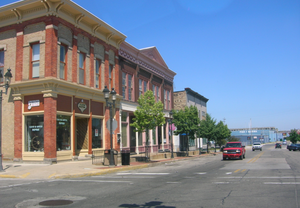
Bay City est une ville américaine située au centre-est de la péninsule inférieure de l'État du Michigan, sur la baie de Saginaw du lac Huron. La ville est le siège du comté de Bay. Sa population s’élevait à 34 932 habitants lors du recensement de 2010, estimée à 33 019 habitants en 2018.